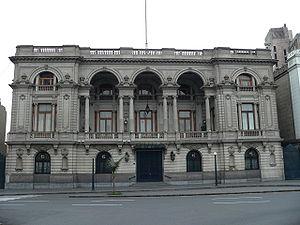
Le Club Nacional est une association civile péruvienne située sur la Plaza San Martín dans le centre historique de la capitale Lima. Elle a été fondée le 19 octobre 1855. C'était le lieu de rencontre de l'aristocratie péruvienne tout au long des XIXᵉ et XXᵉ siècles. Ses membres appartenaient aux familles les plus distinguées et les plus fortunées du pays.